J Class (yacht)

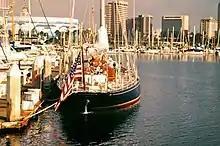
The J Class "Endeavour" of 1934, shown here in 1996

Prior to the adoption of the Universal Rule, the Seawanhaka Rule was used to govern the design of boats for inter club racing. As the Seawanhaka Rule used only two variables: Load Waterline Length (formula_7) and Sail Area, racing boats at the time were becoming more and more extreme. Larger and larger sails atop shorter and wider boats leading either to unwieldy, and ultimately unsafe, boats or craft that simply were not competitive. In order to account, in some ways, for the beam and the relationship of the length overall (formula_8) to the load waterline length the universal rule was proposed, taking into account displacement and length, which itself was a result of a formula taking into account such things as "quarter beam length". As different boats were designed and built, the notion of classes was derived to maintain groupings of competitive class.